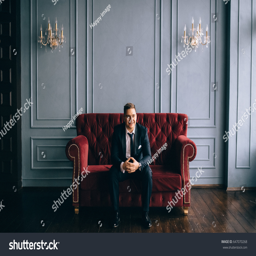
businessman sitting on the couch